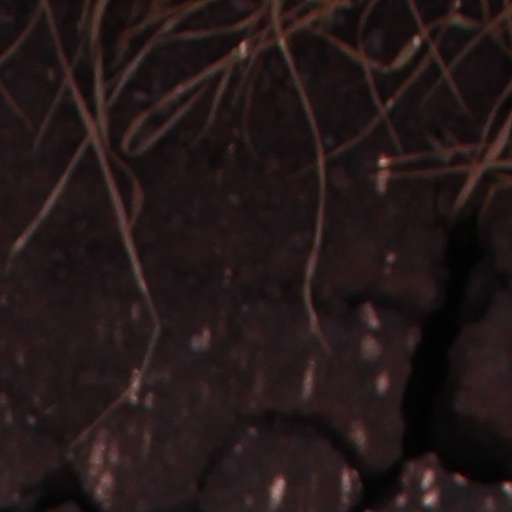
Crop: wheat